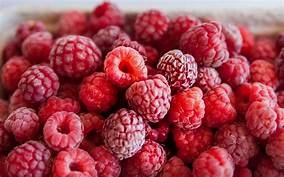
Label: raspberry